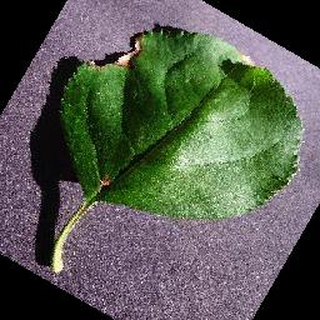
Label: apple_black_rot